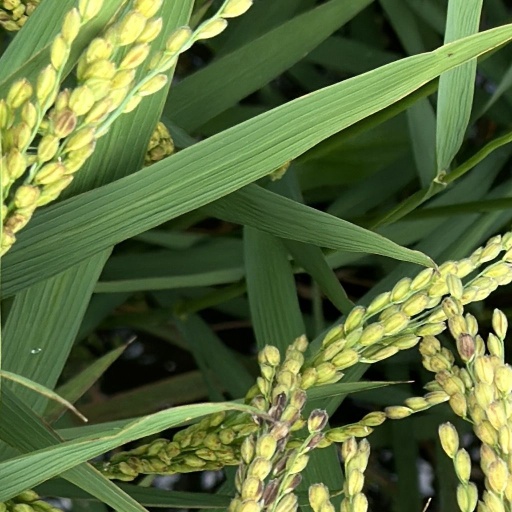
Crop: rice